Kamikawa, Hyōgo

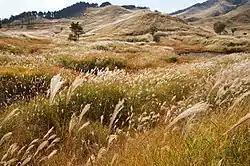
Tonomine highlands

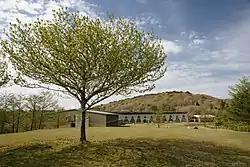
Mineyama highlands

Kamikawa is located in the center of Hyōgo Prefecture. Forests occupy about 80% of the town area, which is surrounded by 1,000-meter-class mountains. Mineyama and Tonomine Kogen are two of the leading plateau areas in the Kansai region. The settlements are scattered in the narrow valley bottom plains along the rivers such as the Odawara River, Ichi River, Ochi River, and Inumi River. The elevation near the Kamikawa Town Hall is 150 meters above sea level.